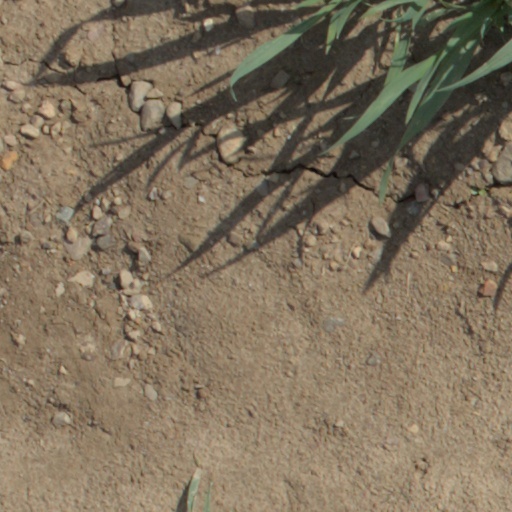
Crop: wheat